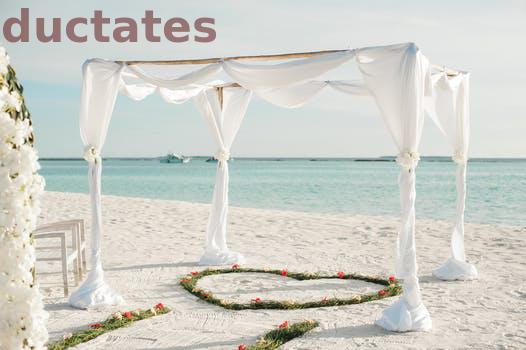
Label: Watermark